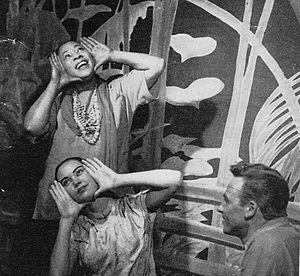
Juanita Long, née le 6 novembre 1901 à Keyport et morte le 28 février 1968 à Islip, est une actrice, chanteuse et chef de chœur américaine, connue comme Juanita Hall.